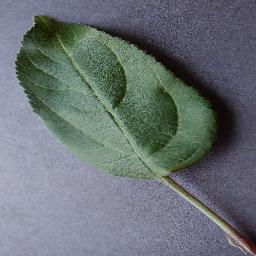
Label: Apple___healthy